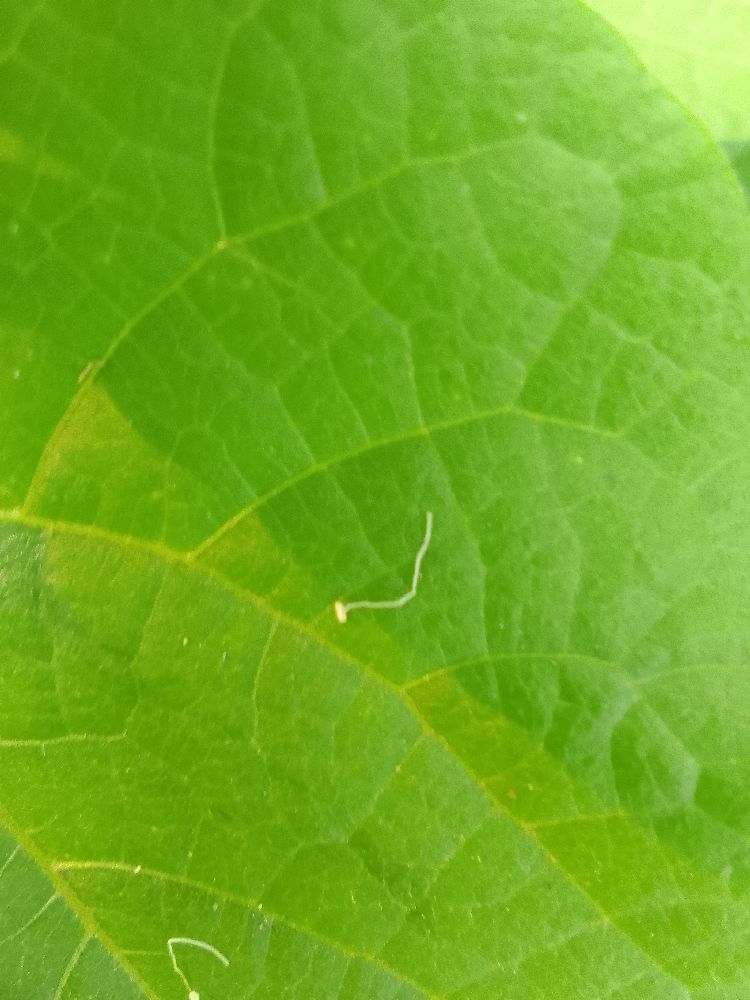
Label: healthy